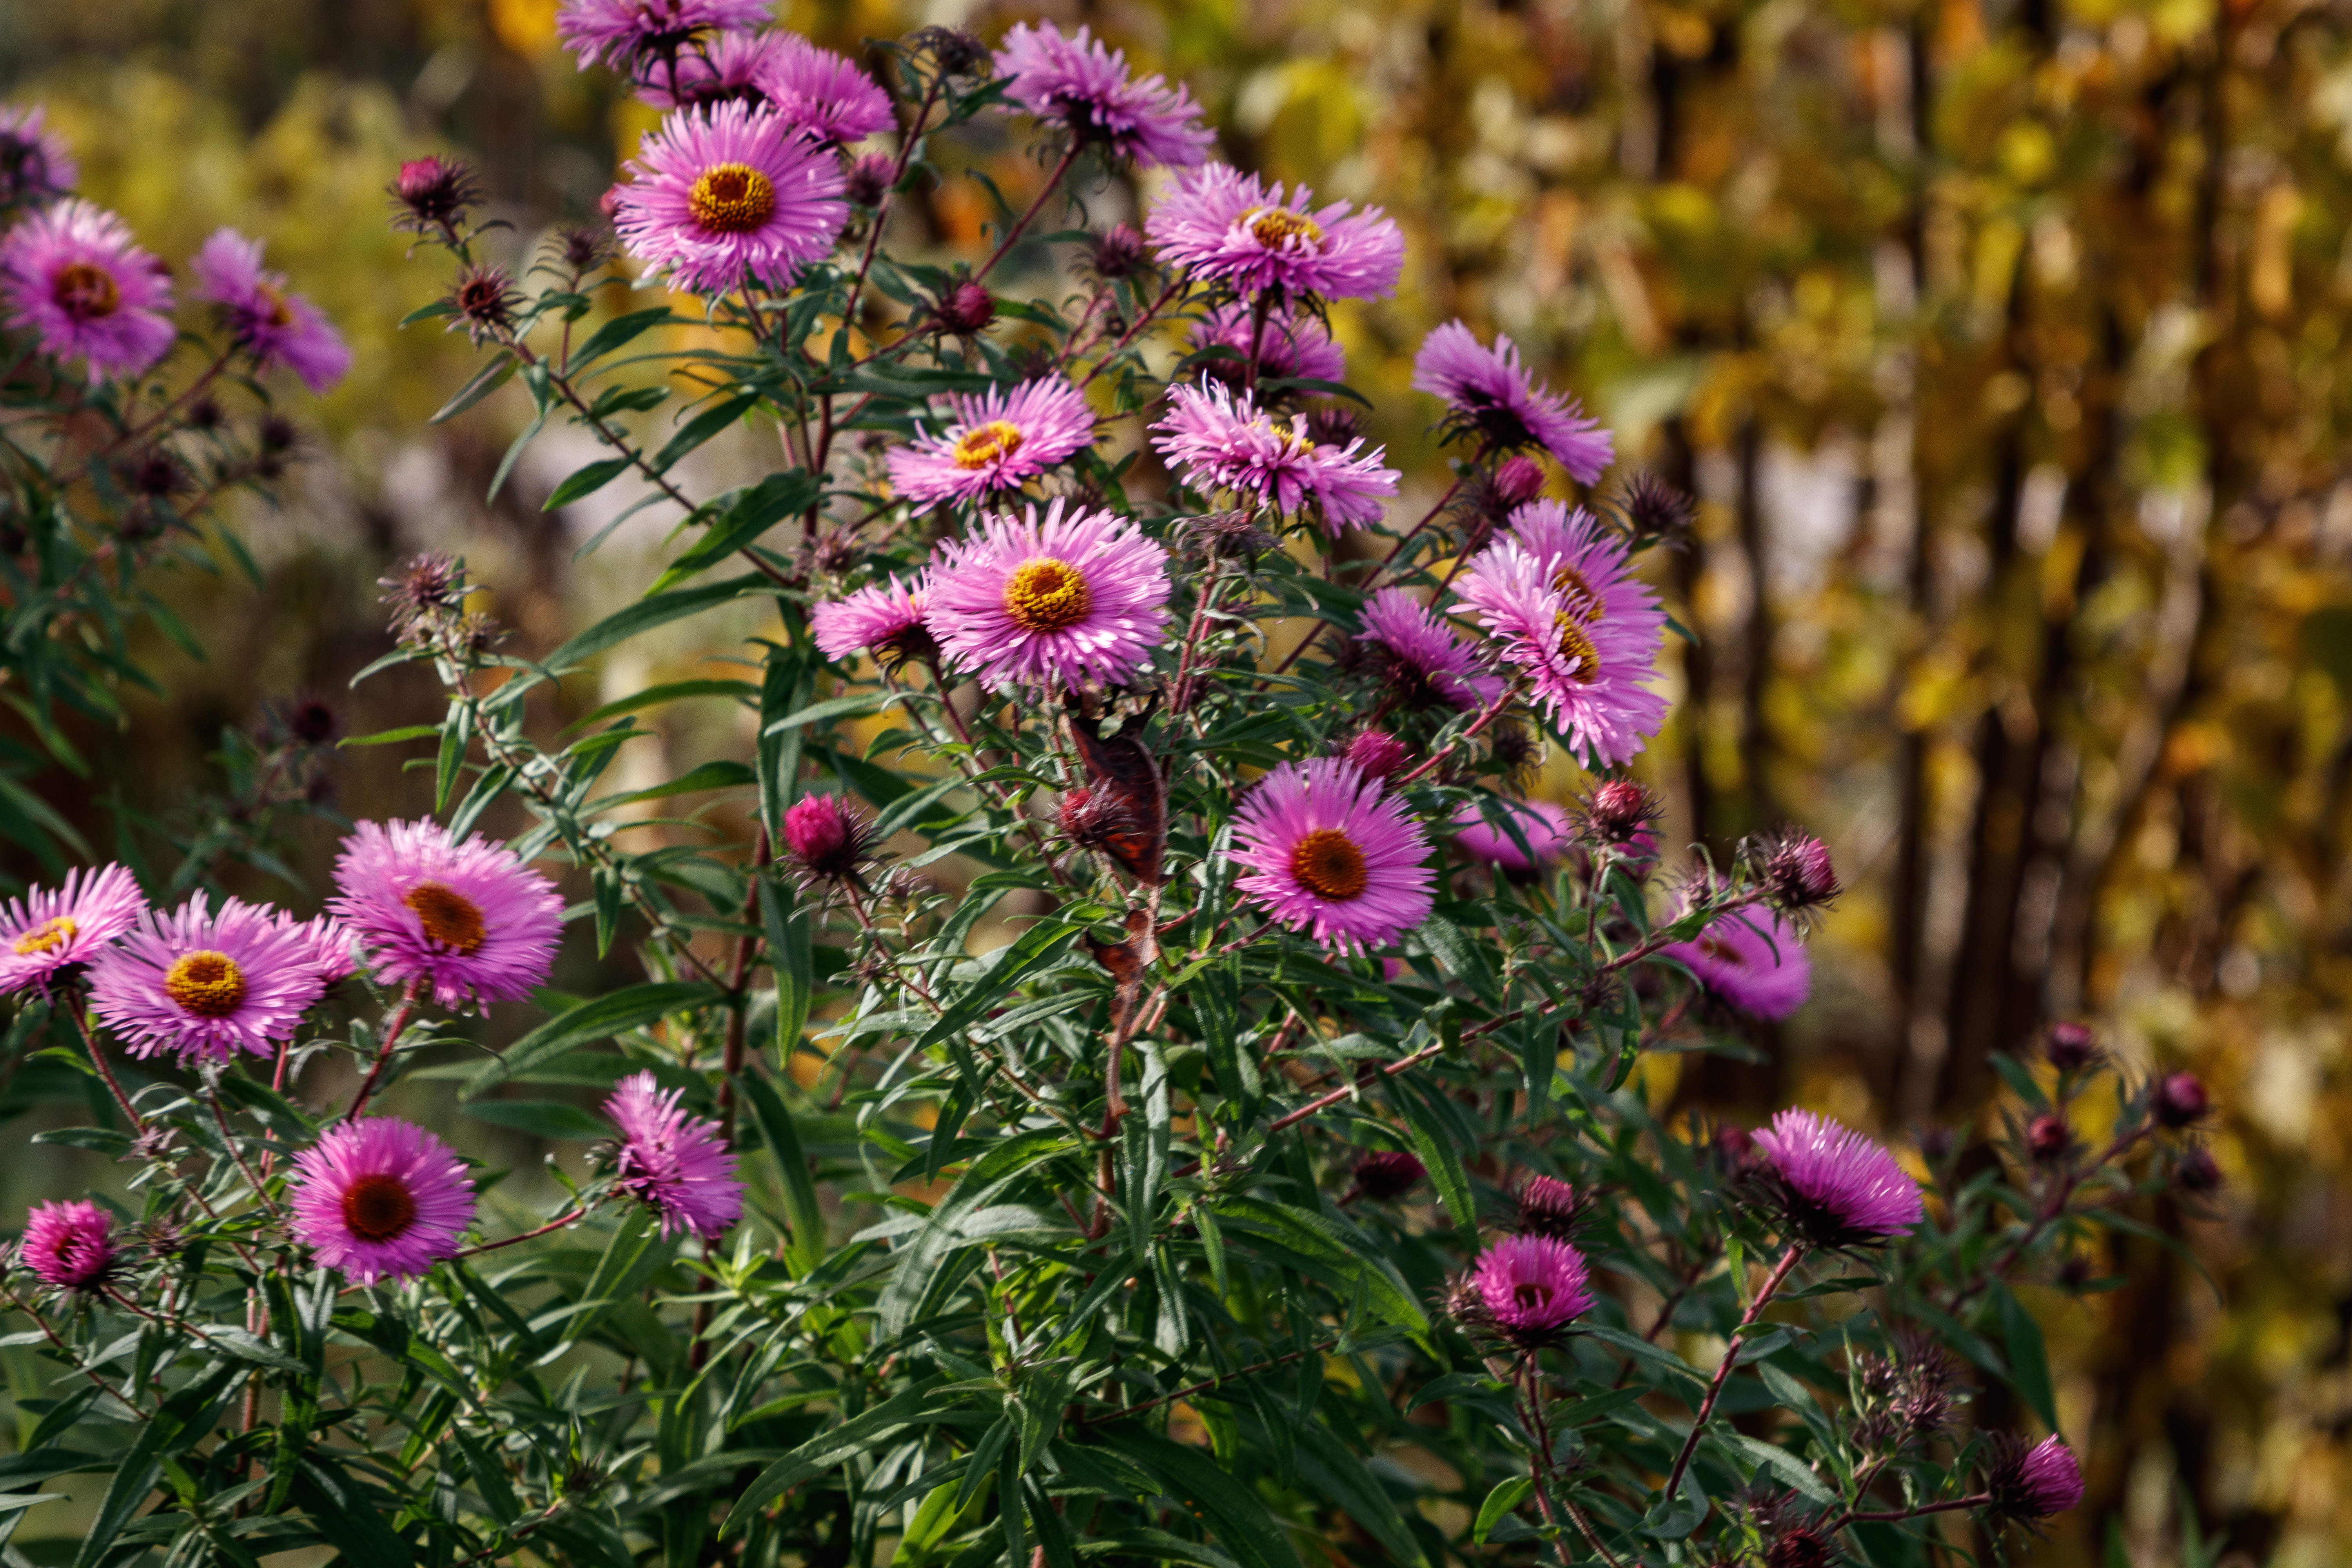
autumn, maple, foliage, colorful, fall foliage, tree, mood, autumn mood, fall colors, golden, bright, sun, sky, plants, nature, plant, flower, purple, petal, wildflower, magenta, violet, garden, daisy family, herbaceous plant, annual plant, Forb, aster